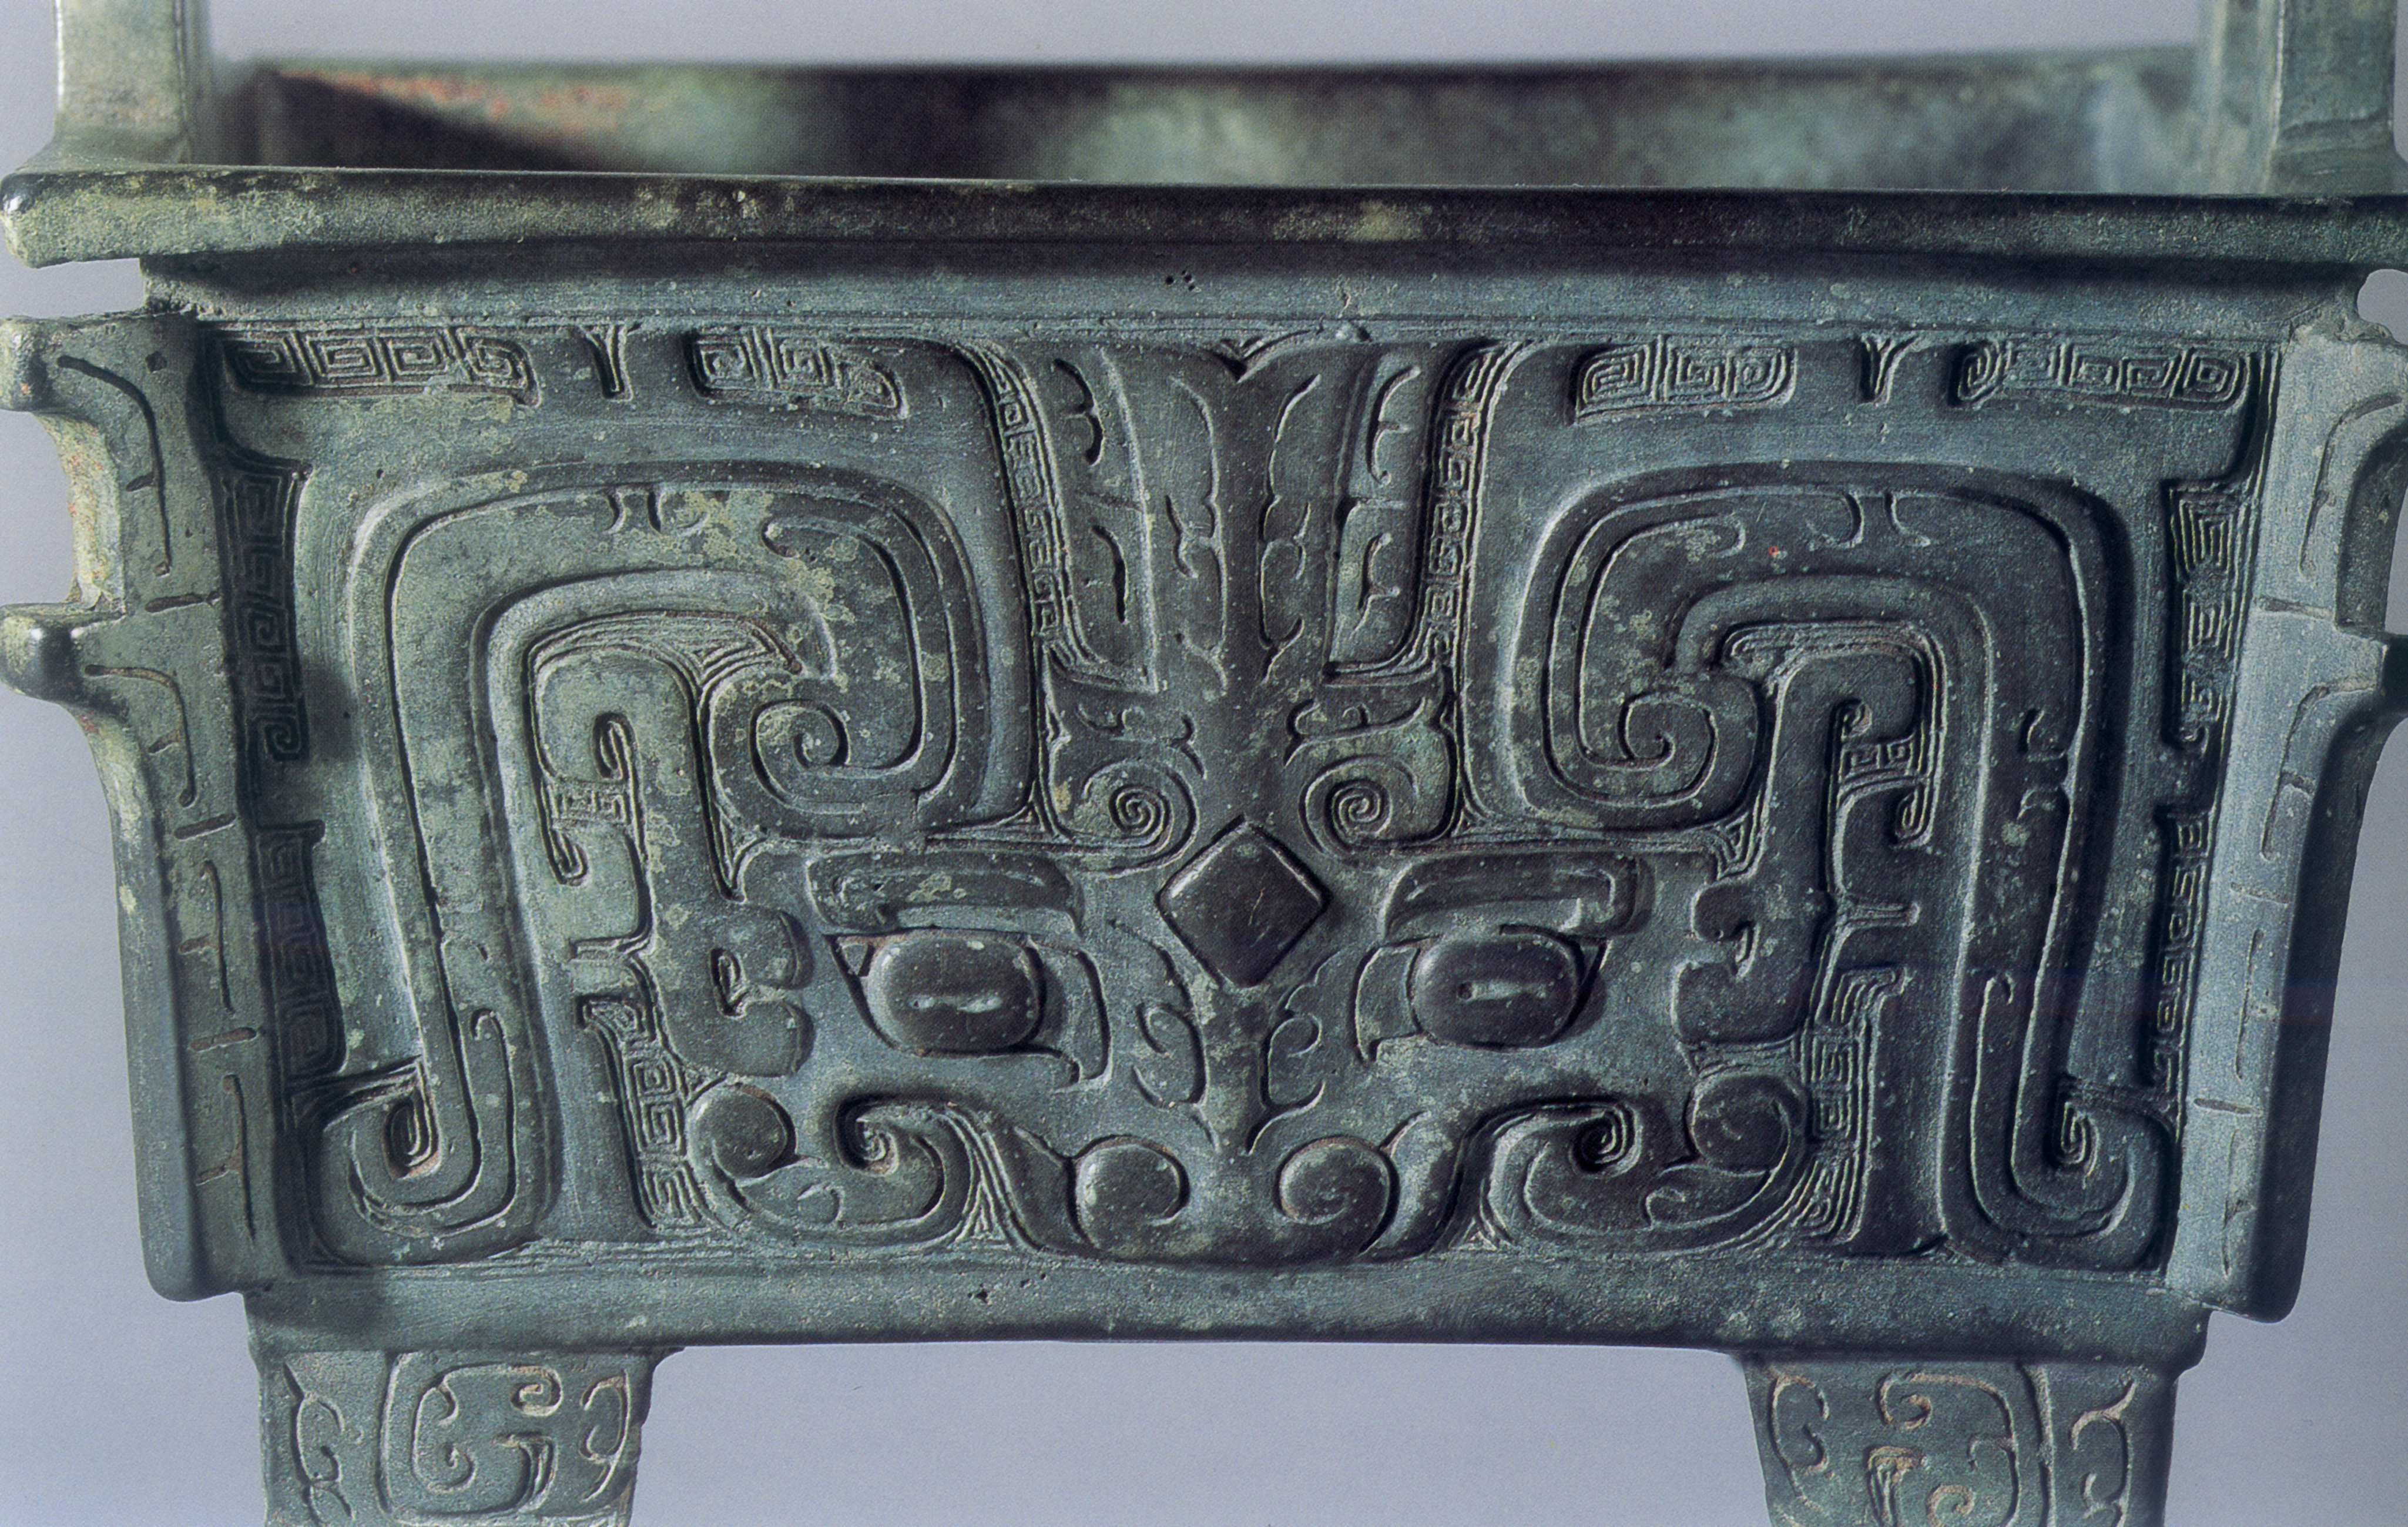
antique, metal, material, bumper, bronze, iron, in ancient china, automotive exterior, taotie